World Book Capital

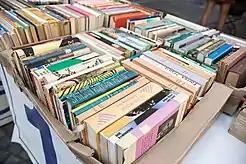

Montreal World Book Capital 2005 (MWBC) goal was to "underline the gathering power of books". The main objectives of MWBC 2005 were to increase reading habits especially among young people, encourage creative writing, stimulate the book industry and strengthen Montreal's position as an international cultural city.